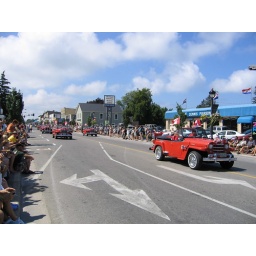
3J red cars in parade